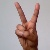
The image shows a hand gesture representing the letter 'V' in Indian Sign Language.